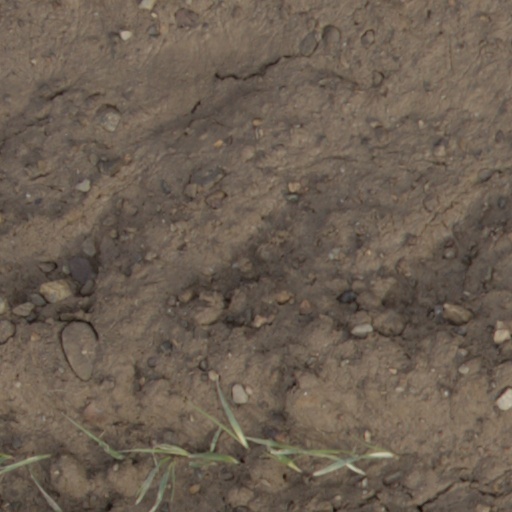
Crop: wheat